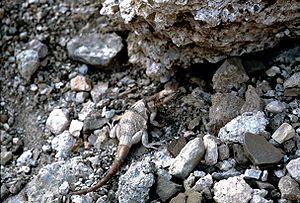
Le parc national de la vallée de la Mort est situé à l'est de la Sierra Nevada, en Californie, et s'étend en partie sur le Nevada. Avec plus de 13 600 km², ce parc de zone aride, intégralement situé dans le désert des Mojaves, est l'un des plus grands parcs nationaux américains.